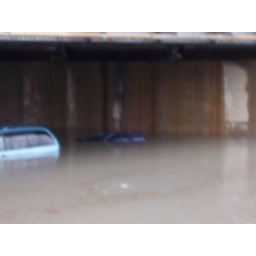
Two flooded cars under the bridge. This is on the cross street towards the highway. Lake Oak Lawn